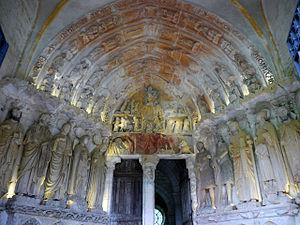
Portail de l'église romane de Mont-devant-Sassey, Meuse, Lorraine, France. Ce portail gothique de 1250 est dédié à la vierge, sur le modèle de celui de la Cathédrale de Reims. La statuaire gothique ainsi que sa polychromie sont d'origine.
L'église Notre-Dame est une église catholique millénaire, située à Mont-devant-Sassey, en France.
En architecture, le tympan est la surface verticale triangulaire délimitée par les corniches rampantes et la corniche horizontale d'un fronton. Il désigne aussi l'espace semi-circulaire d'un portail, compris entre le linteau et un arc plein-cintre ou une voûte d'ogive, et également, un panneau menuisé surmontant ce portail. Il est surmonté par des archivoltes.